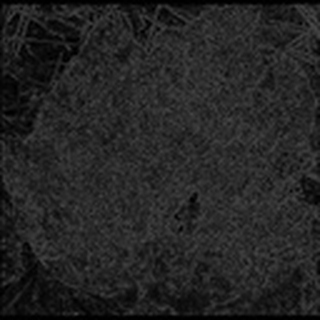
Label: cotton_powdery_mildew